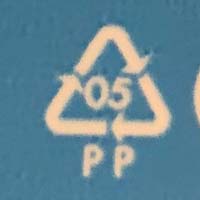
Plastic recycling code class: 5_polypropylene_PP